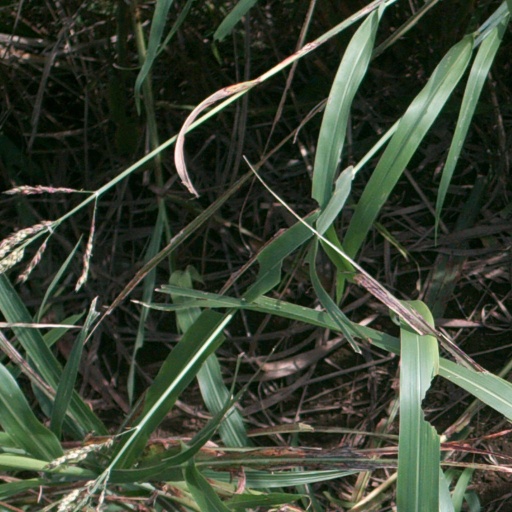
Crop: sorghum